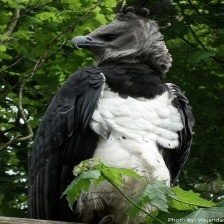
Species: HARPY EAGLE
Scientific name: HARPIA HARPYJA